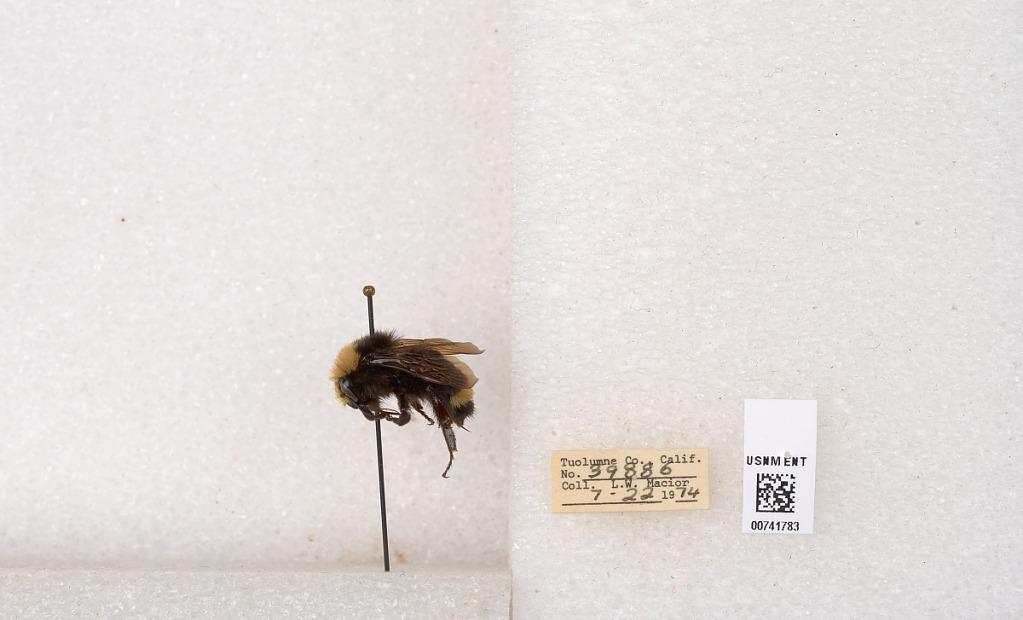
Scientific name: Bombus (Pyrobombus) vosnesenskii Radoszkowski
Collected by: L. Macior
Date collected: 1974-7-22
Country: United States
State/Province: California
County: Tuolumne
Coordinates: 37.9712, -120.228